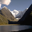
Label: mountain